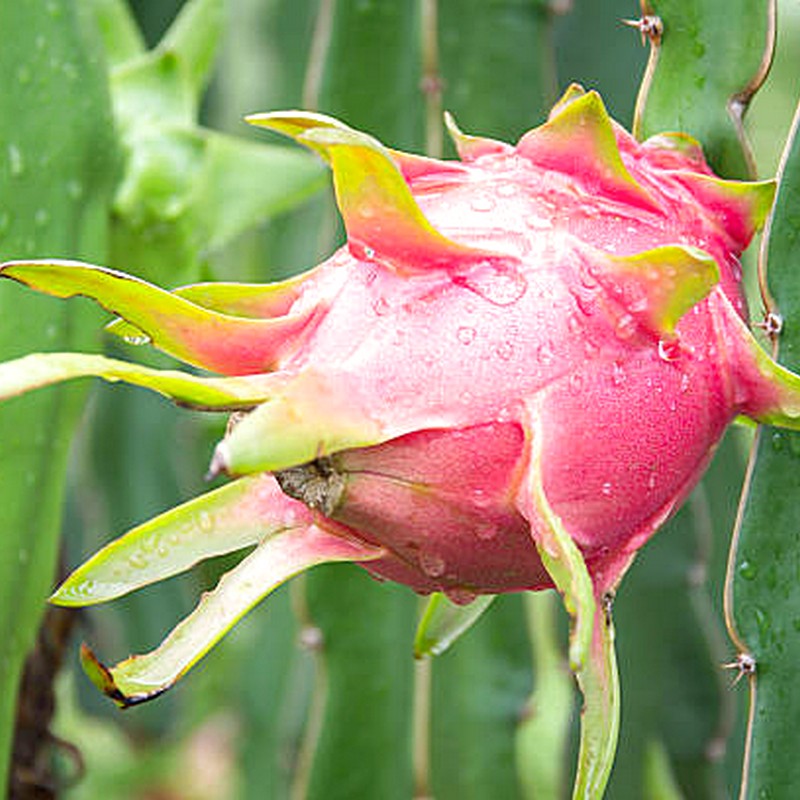
Label: Mature Dragon Fruit